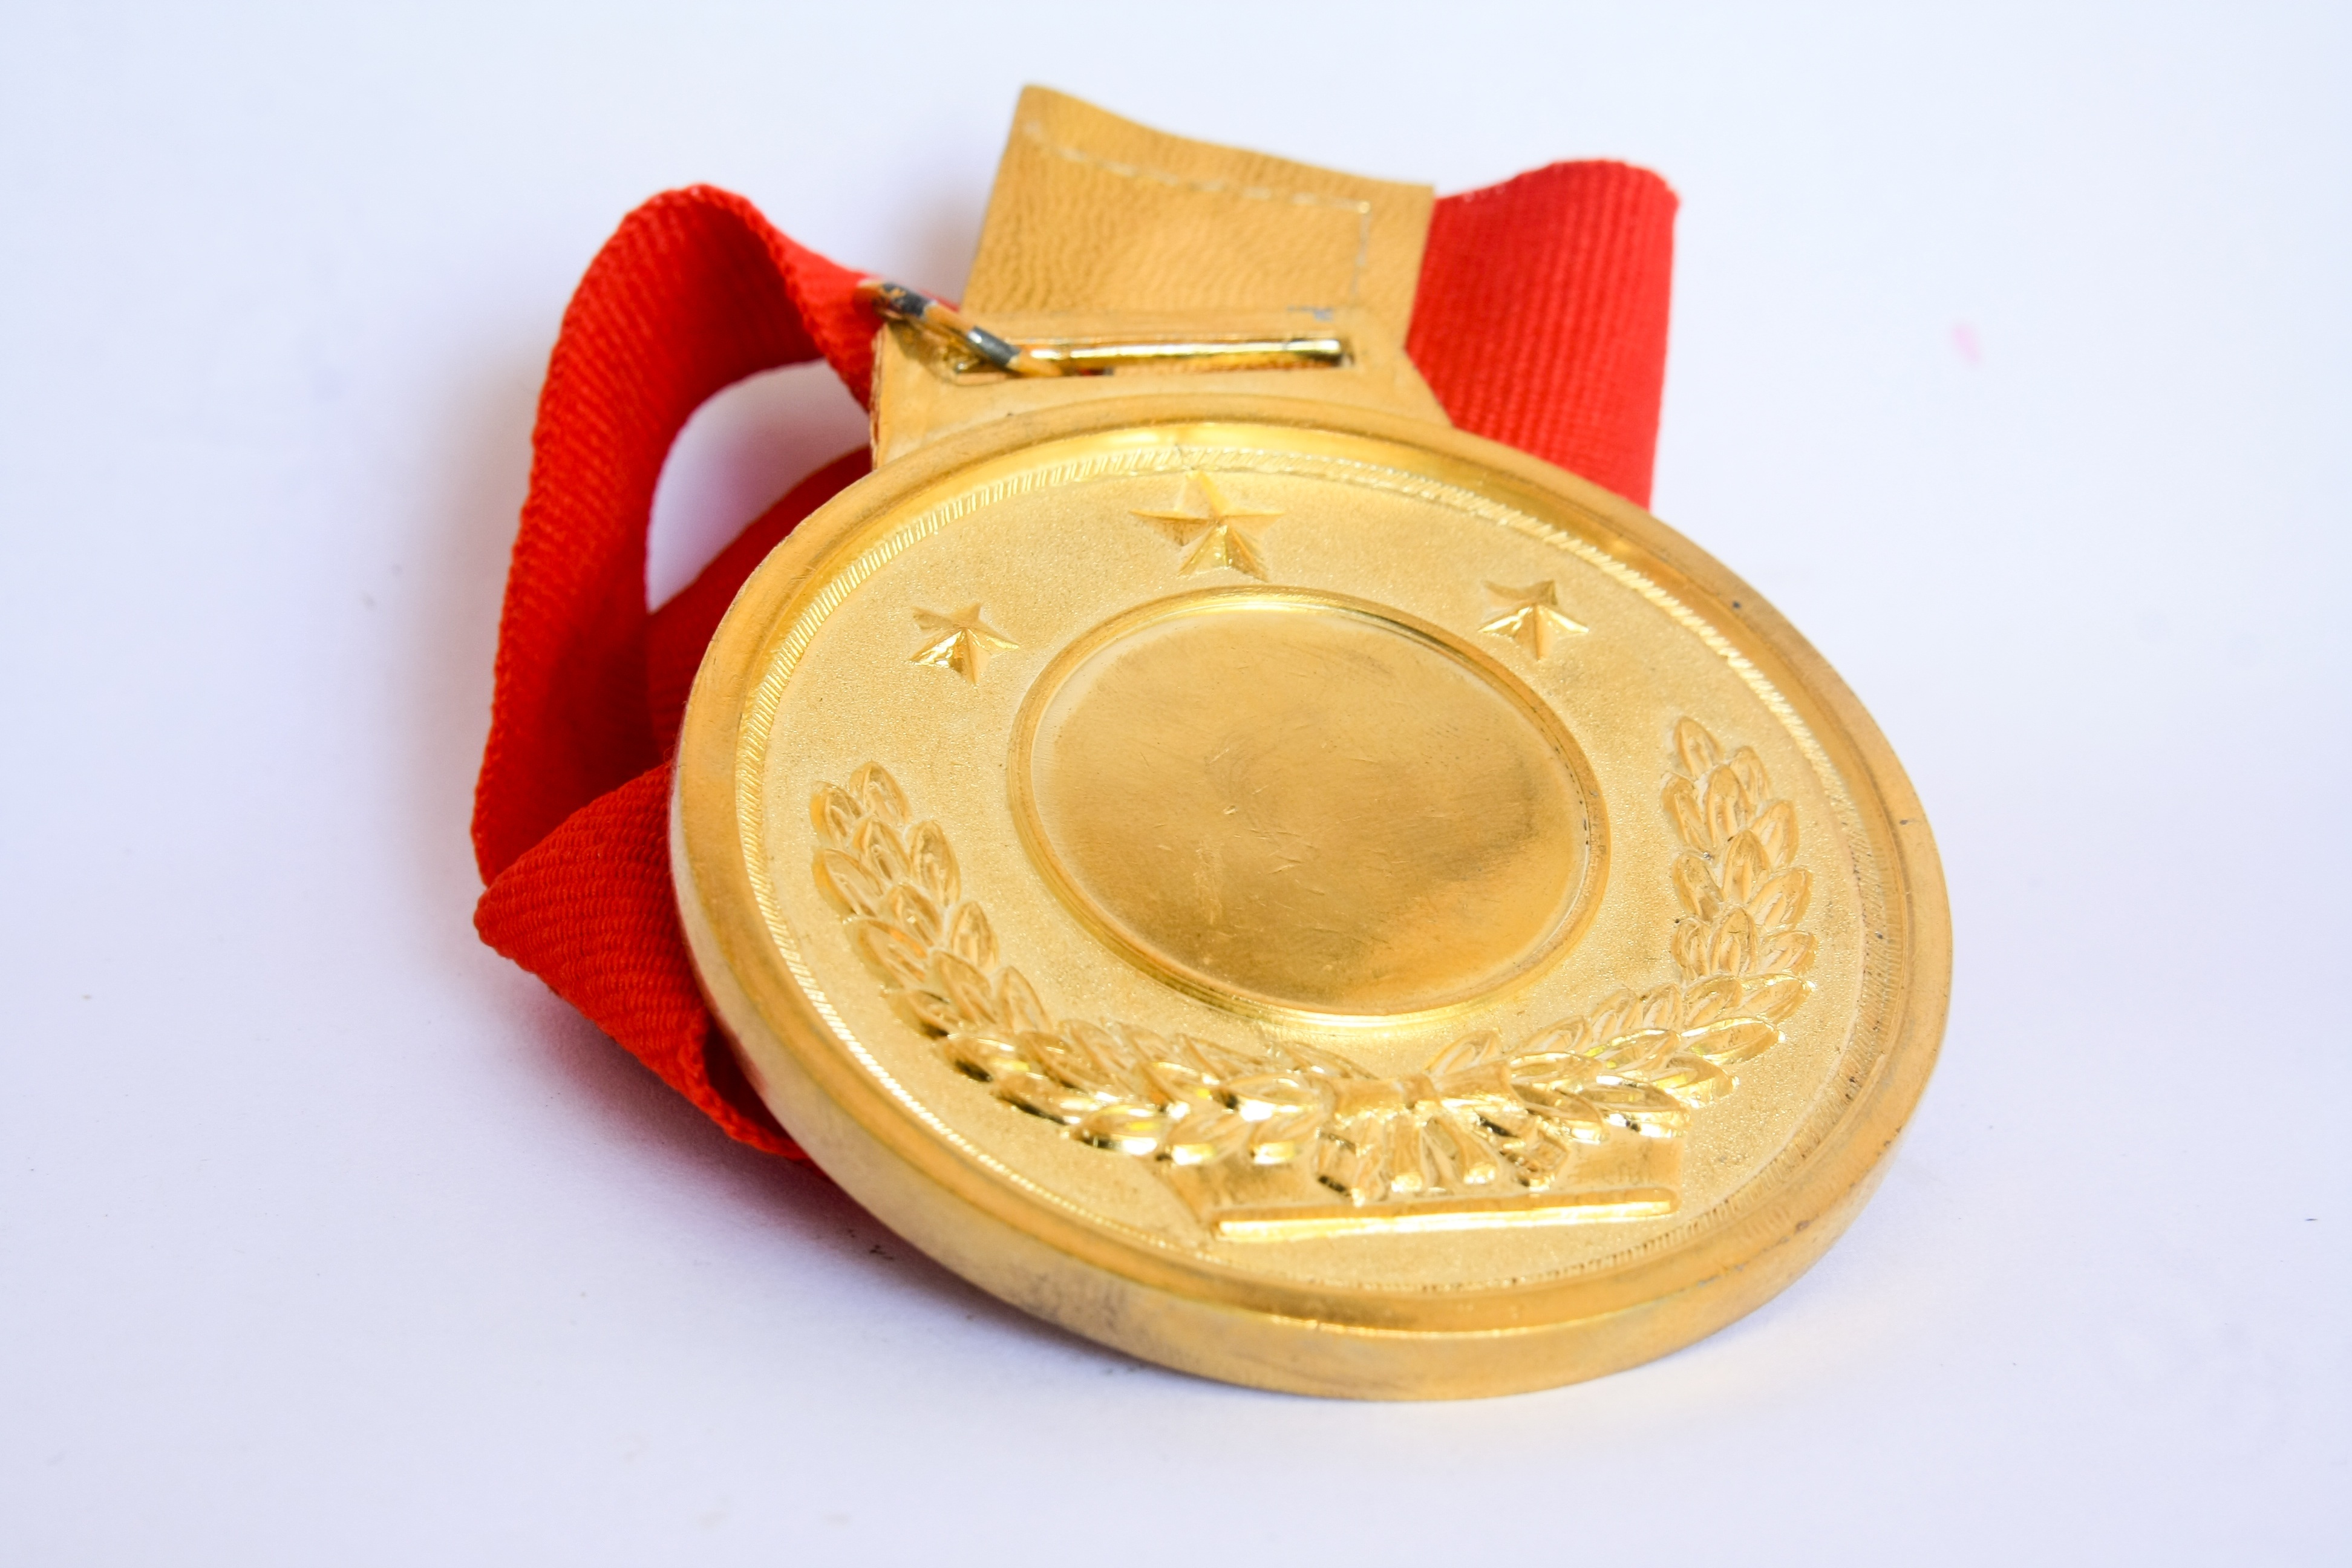
hand, ribbon, emblem, jewellery, gold, brass, first, medal, badge, trophy, winner, champion, victory, success, win, award, reward, achievement, pendant, certificate, prize, locket, fashion accessory